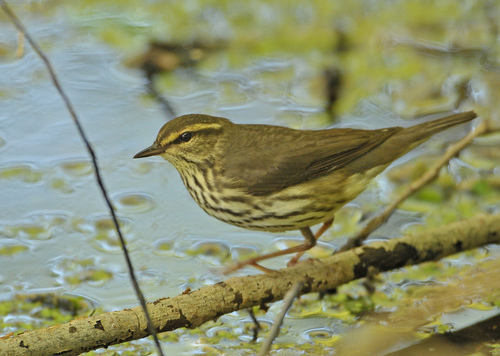
this bird has a black swatch over the eye and black and yellow feathers on the underside of the body.
the bird has a black eyering and a small bill that is black.
this brown bird has a white belly with brown strips, brown crown, light brown eyebrow, dark brown cheek patch, and orange-brown tarsus.
a small gray bird with white and gray striped belly and breast, white eyebrows, and a black bill.
this bird has a yellow & brown mottled belly, breast & throat, and a yellow supercilliary.
this bird has yellow and brown stripes along its breast, belly and vent, and brown secondaries.
this bird has wings that are brown and has a white belly
this bird has wings that are brown and has a white and black belly
this bird has a head of tan feathers along with its primary and secondary wings and the belly and breast are off white and tan striped.
this bird has dull brownish yellow feathers on most of its body and a yellow and brown striped pattern on its chest, belly, and face.
Species: Northern Waterthrush